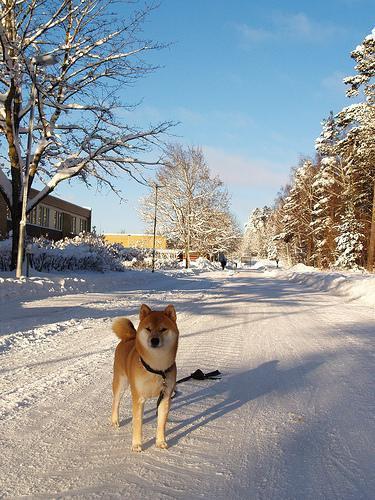
shiba inu